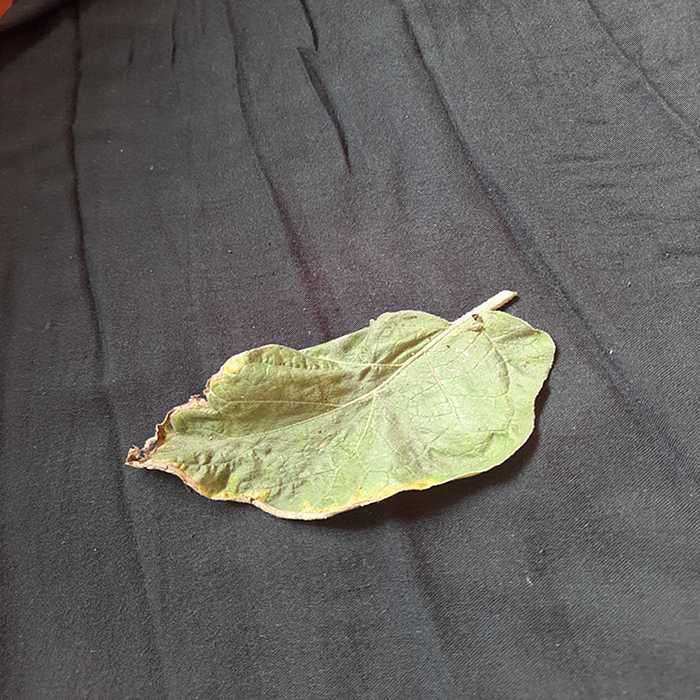
Plant: Eggplant
Label: Eggplant begomovirus